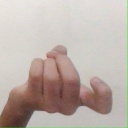
अक्षर: ज